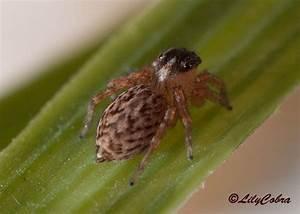
spider